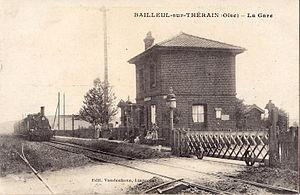
Carte postale ancienne éditée par Vandenhove à Liancourt
Bailleul-sur-Thérain est une commune française située dans le département de l'Oise, en région Hauts-de-France.
La ligne de Rochy-Condé à Soissons est une ligne de chemin de fer du réseau ferré français. Elle reliait Rochy-Condé à Soissons à travers les départements de l'Oise et de l'Aisne en région Hauts-de-France. Le tronçon d'Estrées-Saint-Denis à Compiègne est ouvert au service des voyageurs et le reste de la ligne est soit exploité en trafic fret soit déclassé.